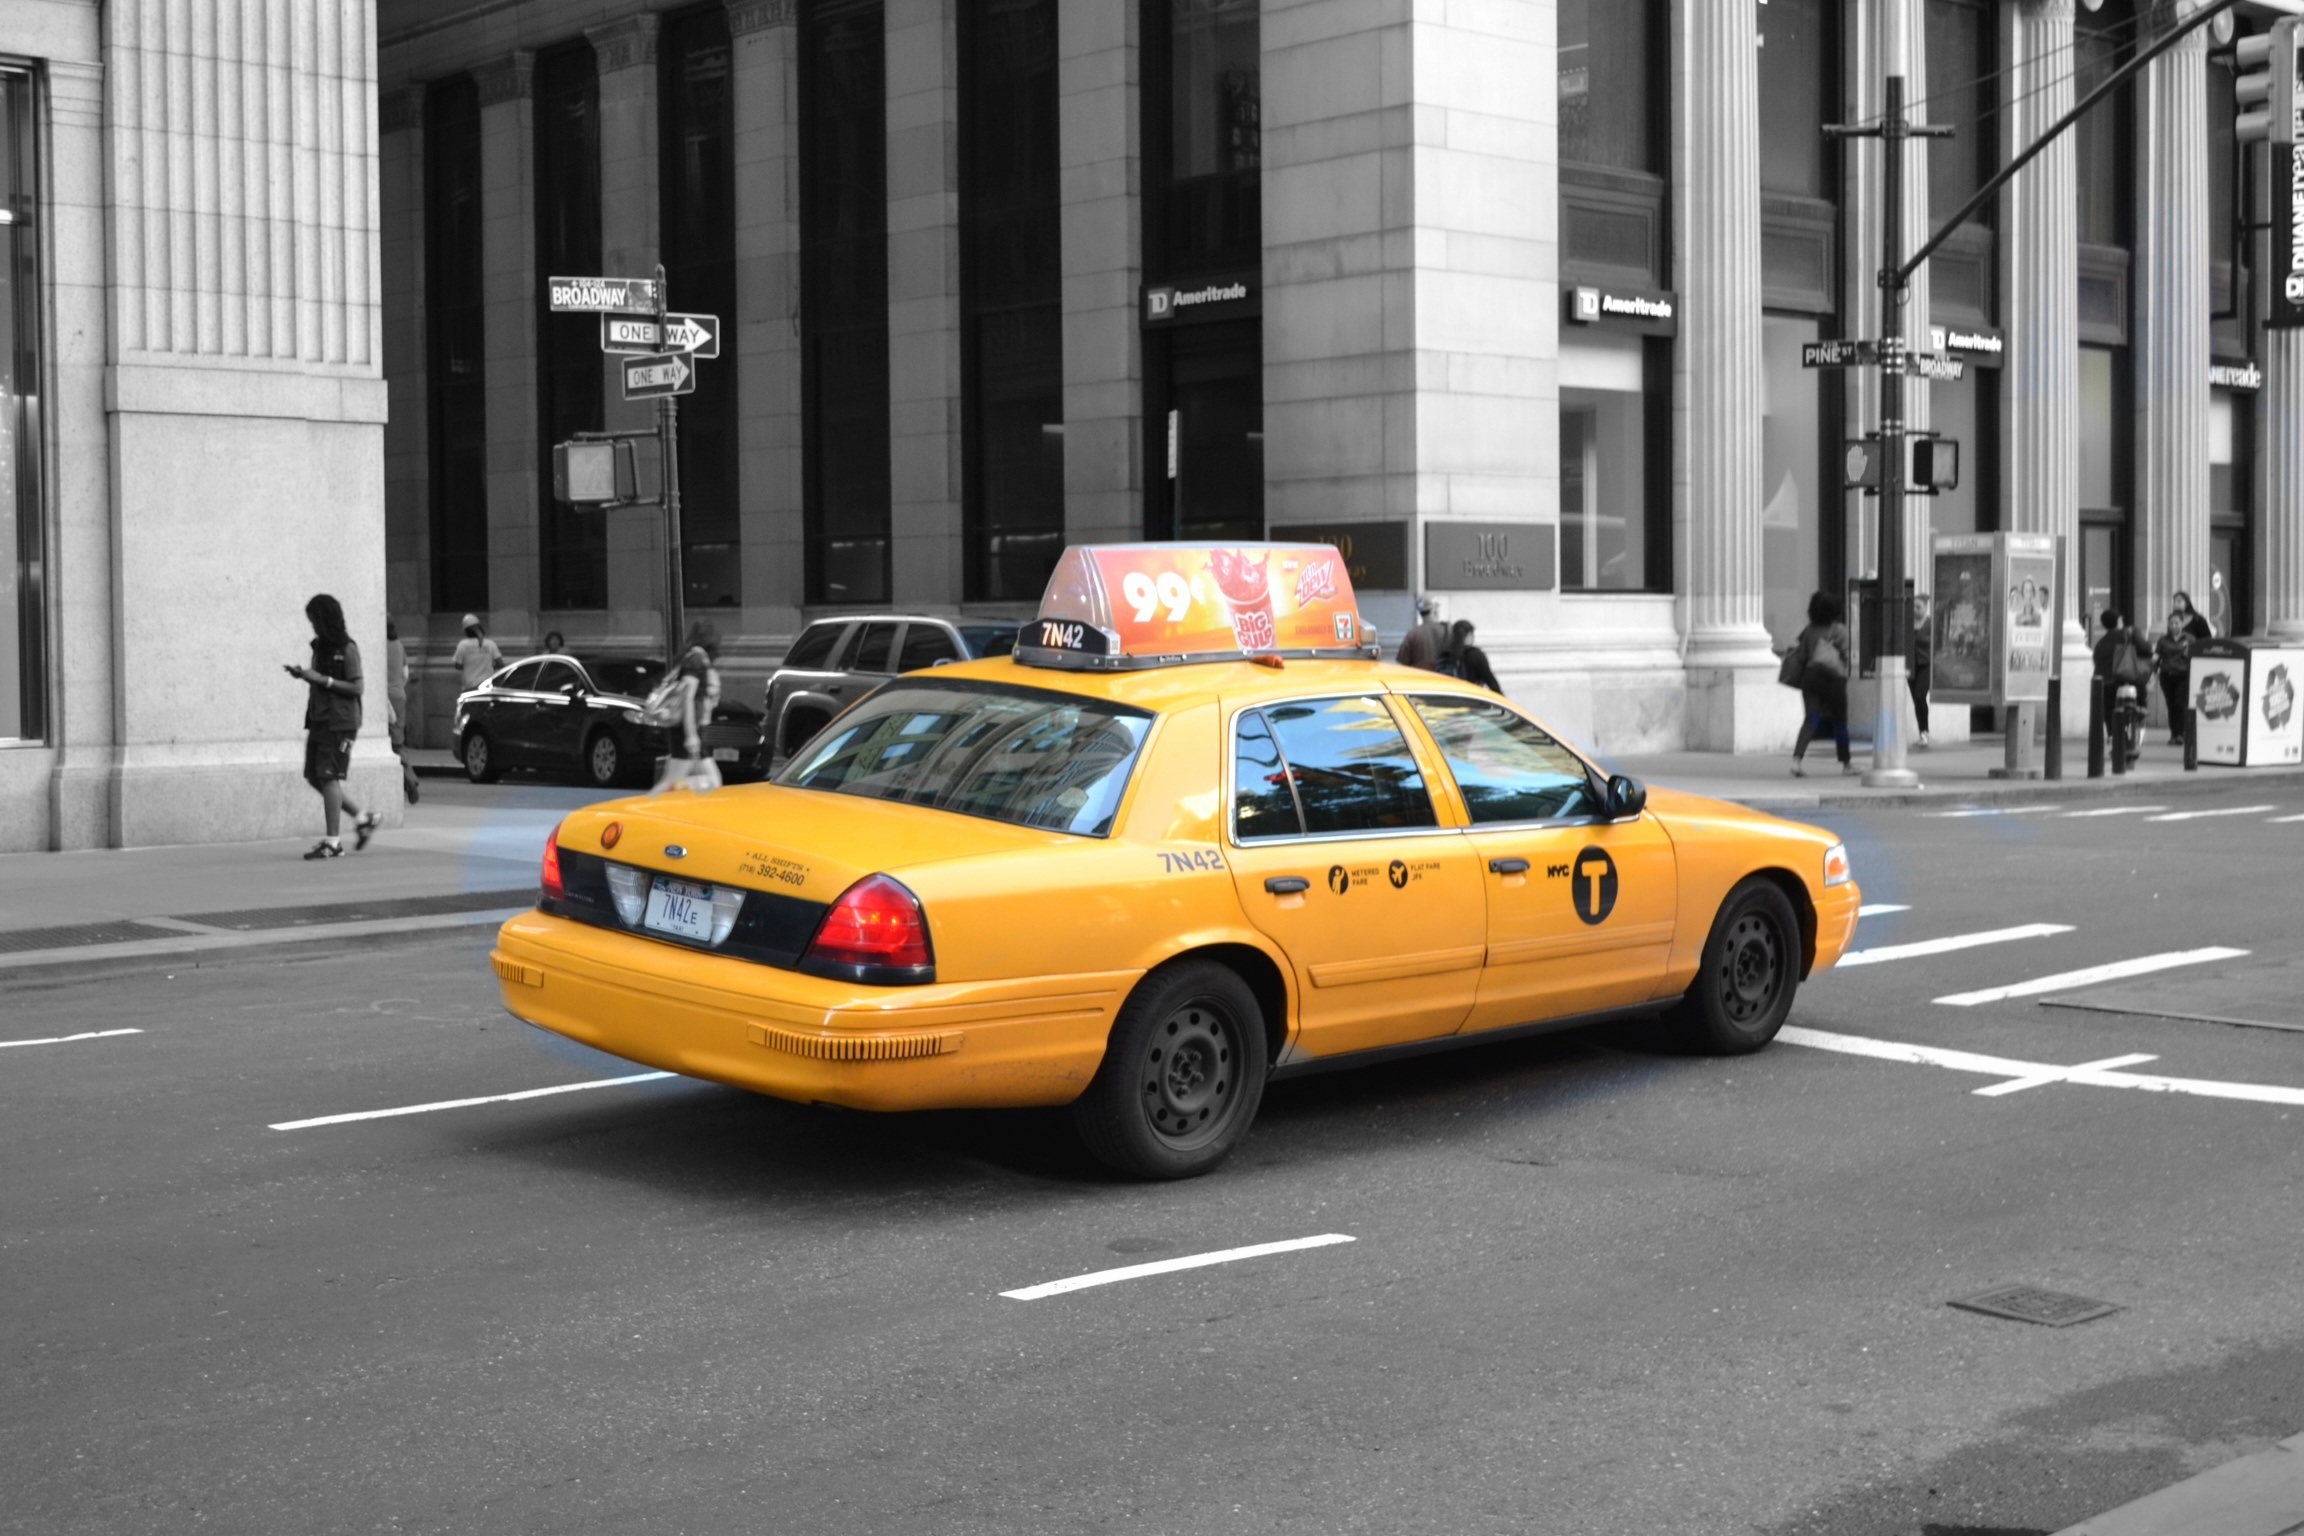
car, new york, taxi, vehicle, public transport, sports car, police, race track, police car, automobile make, luxury vehicle